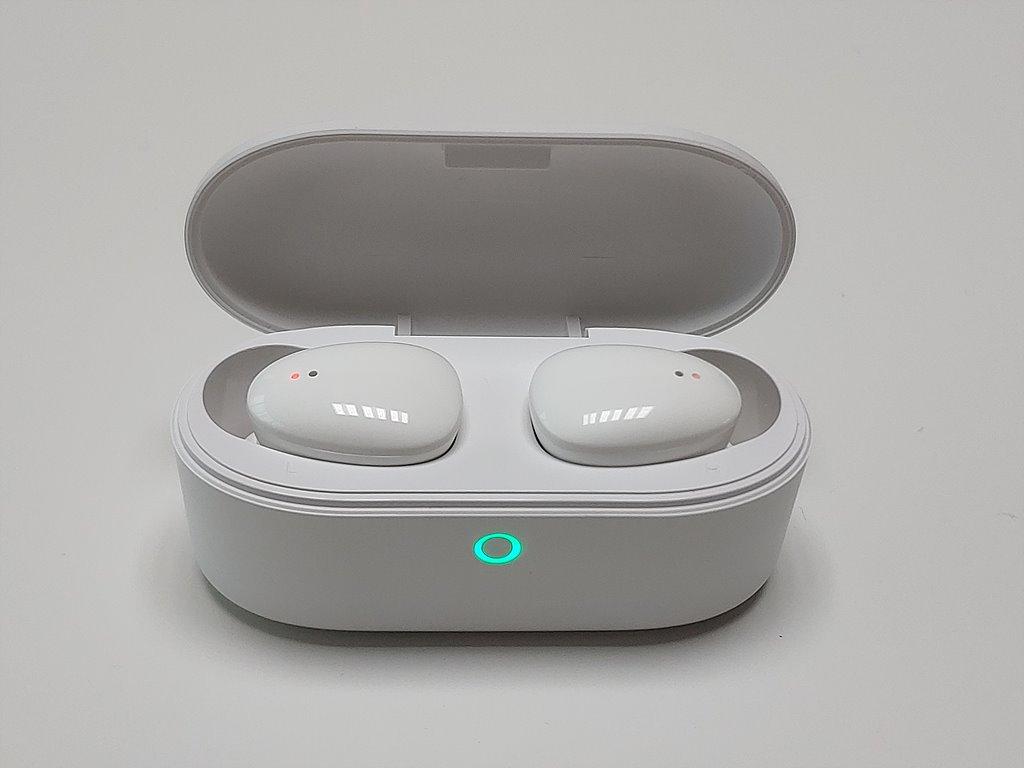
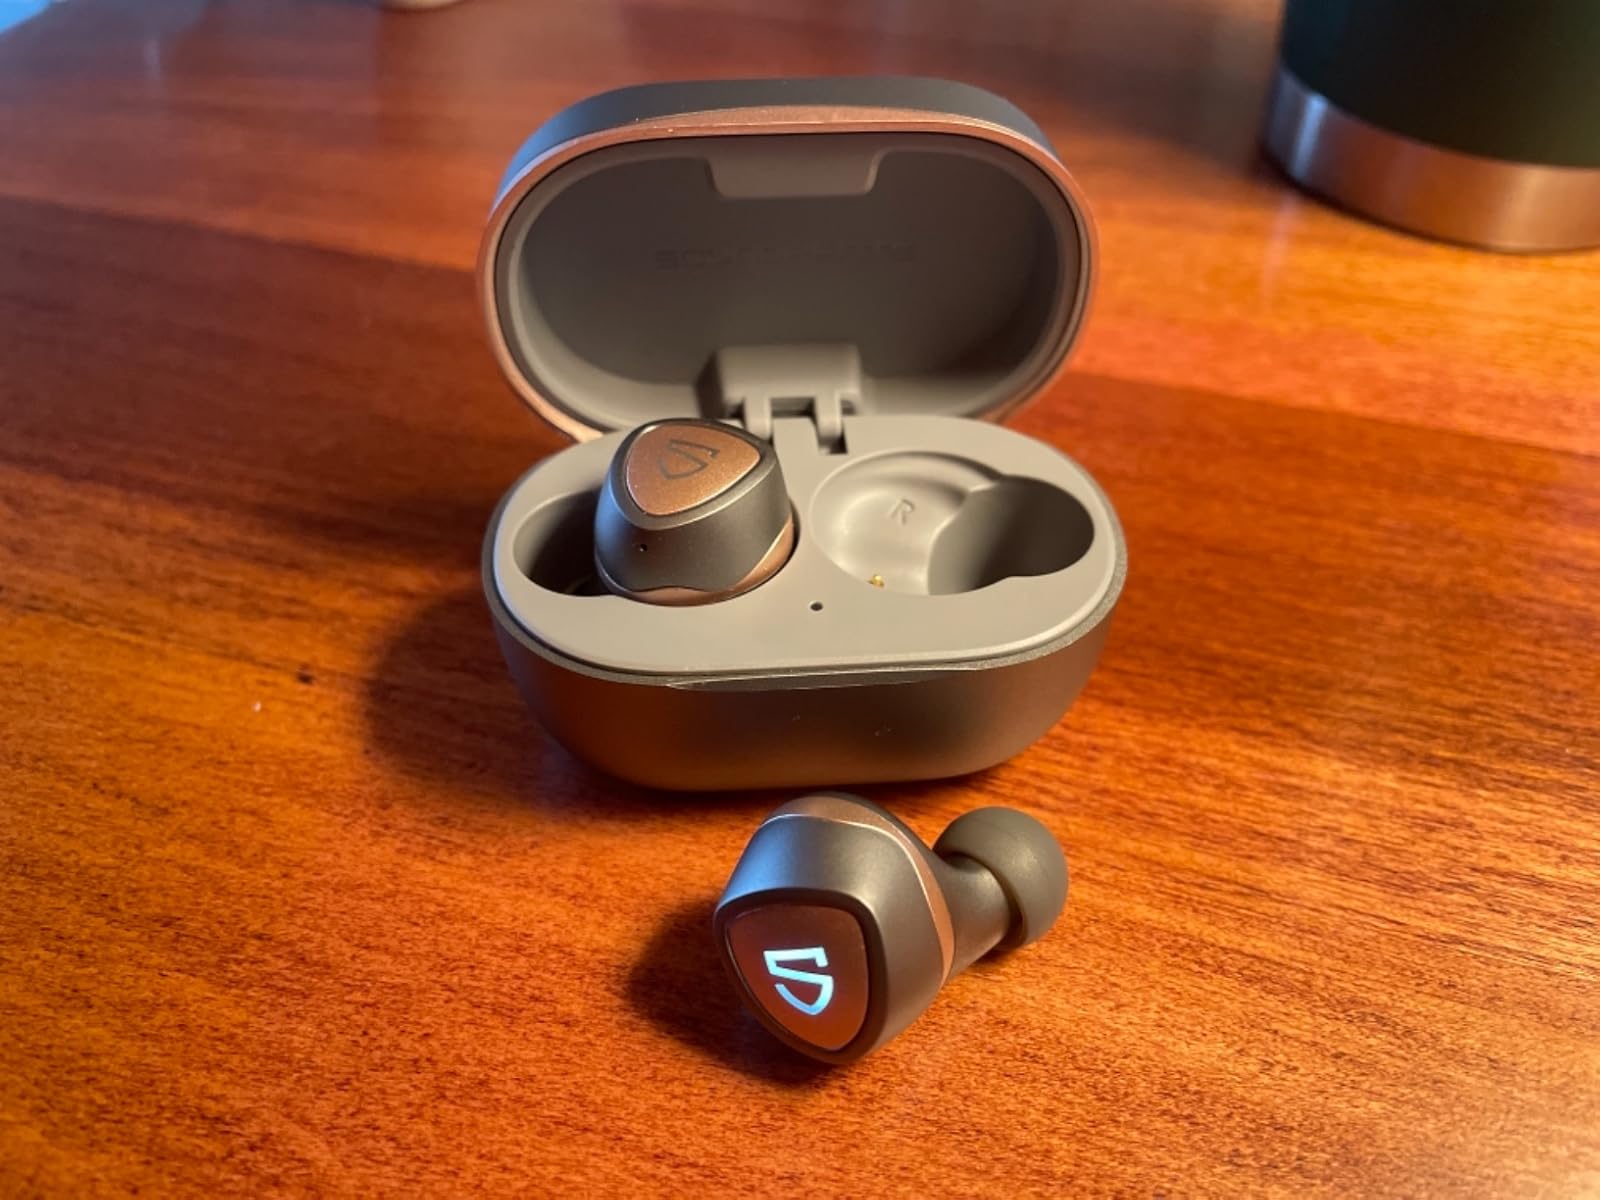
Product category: earbuds
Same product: no